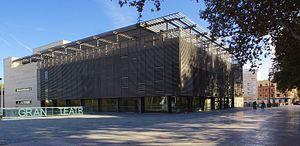
Xàtiva, Pays valencien: Grand théatre